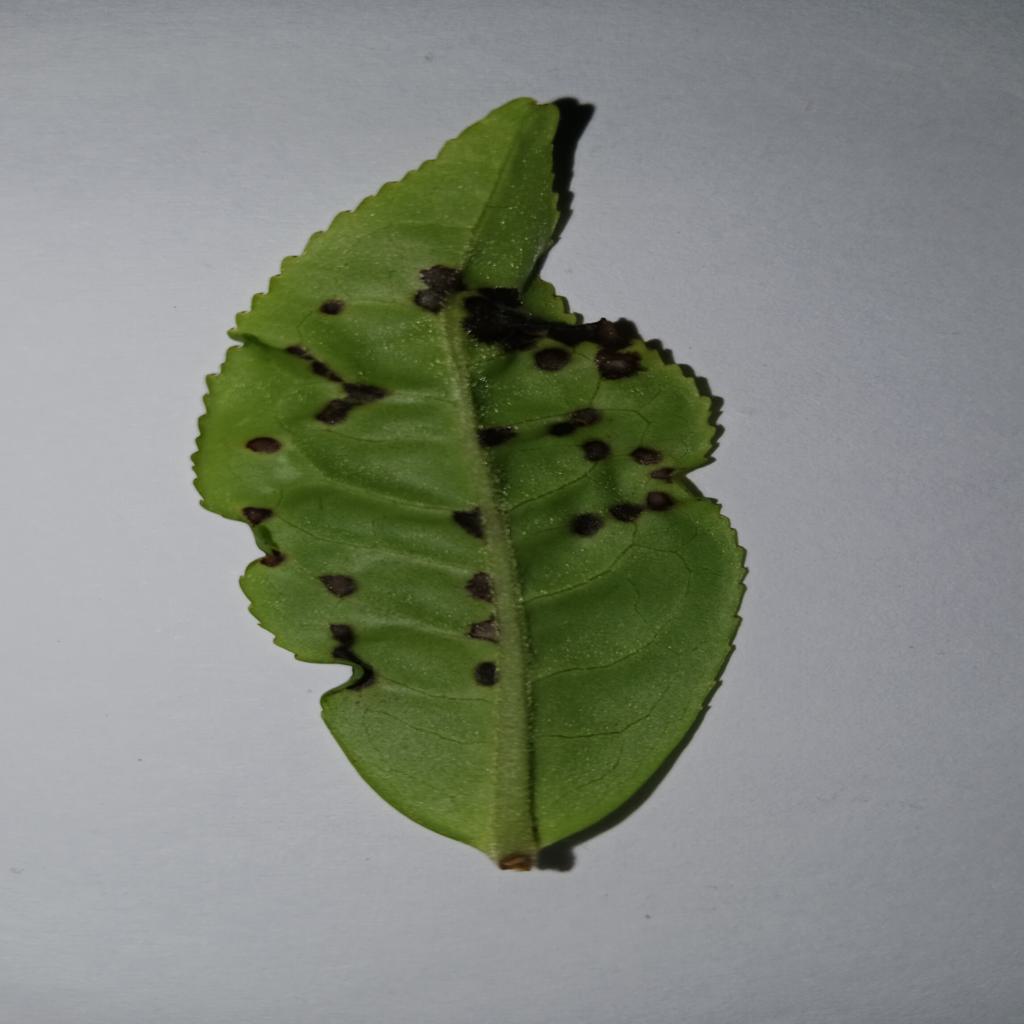
Label: Tea red scab